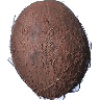
Label: Cocos 1